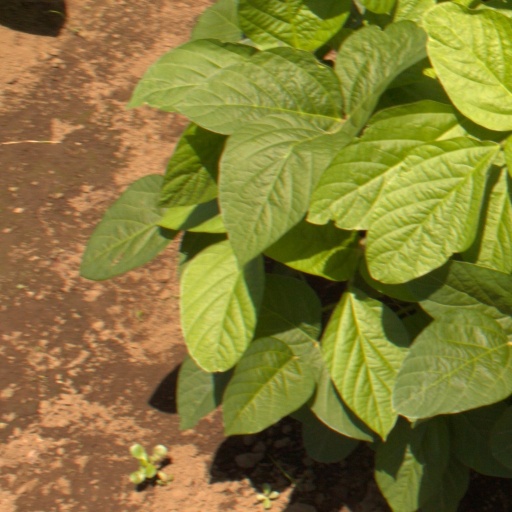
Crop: soybean